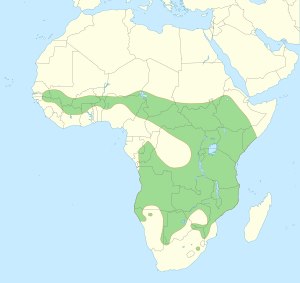
Løve
Løvens afrikanske udbredelse
Løven er en af de fem store katte i slægten Panthera og et medlem af kattefamilien. Det er den næststørste nulevende katteart efter tigeren, hvor nogle hanner kan veje over 250 kg. Der findes vilde løver i det subsahariske Afrika og i Asien. Løverne forsvandt fra Nordafrika og Sydvestasien for mange år siden, men dog i historisk tid. Indtil slutningen af Pleistocæn, for omkring 10.000 år siden, var løven det mest udbredte landpattedyr efter mennesket. Den kunne findes i størstedelen af Afrika, igennem hele Eurasien fra det vestlige Europa til Indien, og i Amerika fra Yukon til Peru.